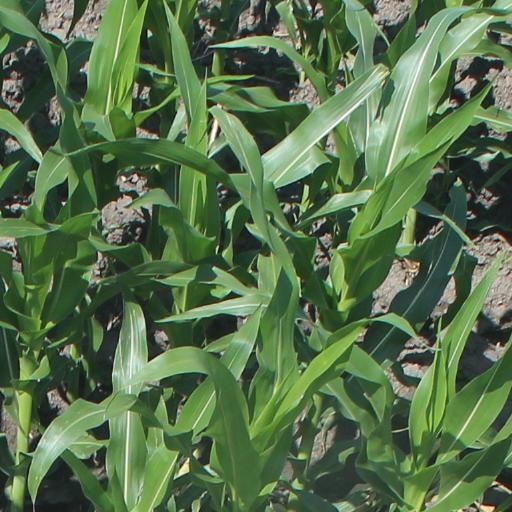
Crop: maize; corn